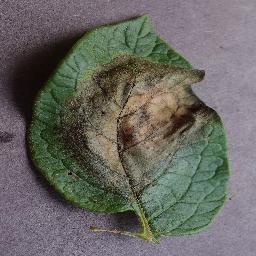
Label: Potato___Late_blight